William Sterling Parsons

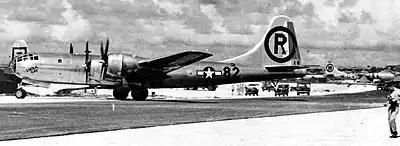
"Enola Gay" after Hiroshima mission, entering hardstand

The delivery program, codenamed Project Alberta, got underway under Ramsey's direction in October 1943. Starting in November, the Army Air Forces Materiel Command at Wright Field, Ohio, began Silverplate, the codename for the modification of B-29s to carry the bombs. Parsons arranged for a test program at Dahlgren using scale models of Thin Man and Fat Man. Test drops were carried out at Muroc Army Air Field, California, and the Naval Ordnance Test Station at Inyokern, California, using full-size replicas of Fat Man known as pumpkin bombs. The ungainly and non-aerodynamic shape of Fat Man proved to be the main difficulty, but many other problems were encountered and overcome. Parsons, wrote Oppenheimer, "has been almost alone in this project to appreciate the actual military and engineering problems which we would encounter. He has been almost alone in insisting on facing these problems at a date early enough so that we might arrive at their solution."